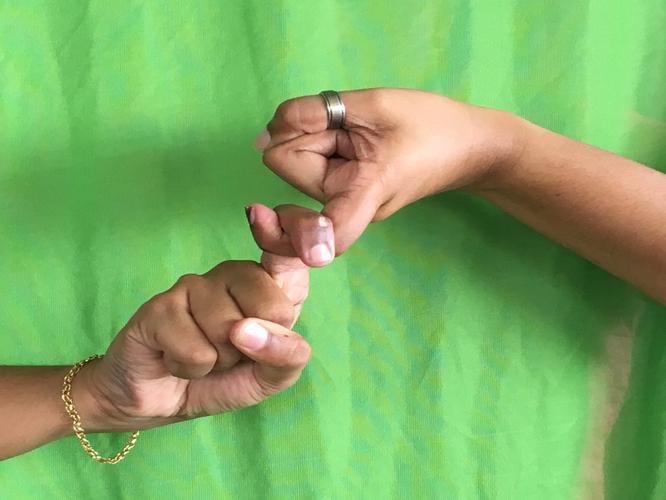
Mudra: Pasha
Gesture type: double_hand